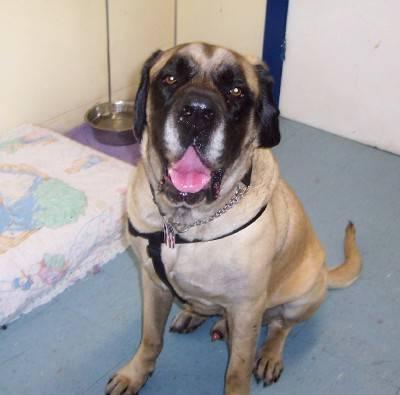
dog